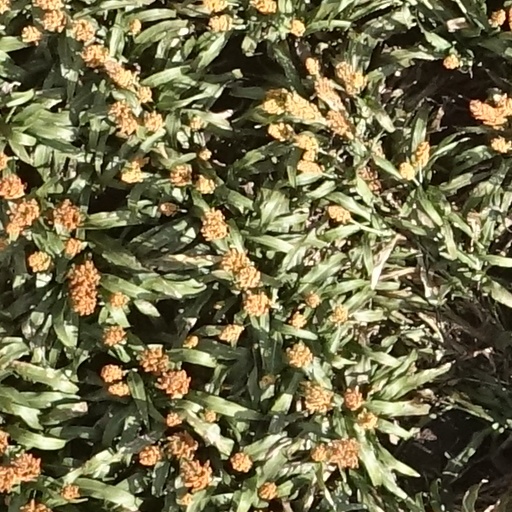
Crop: sorghum